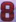
Number: 8